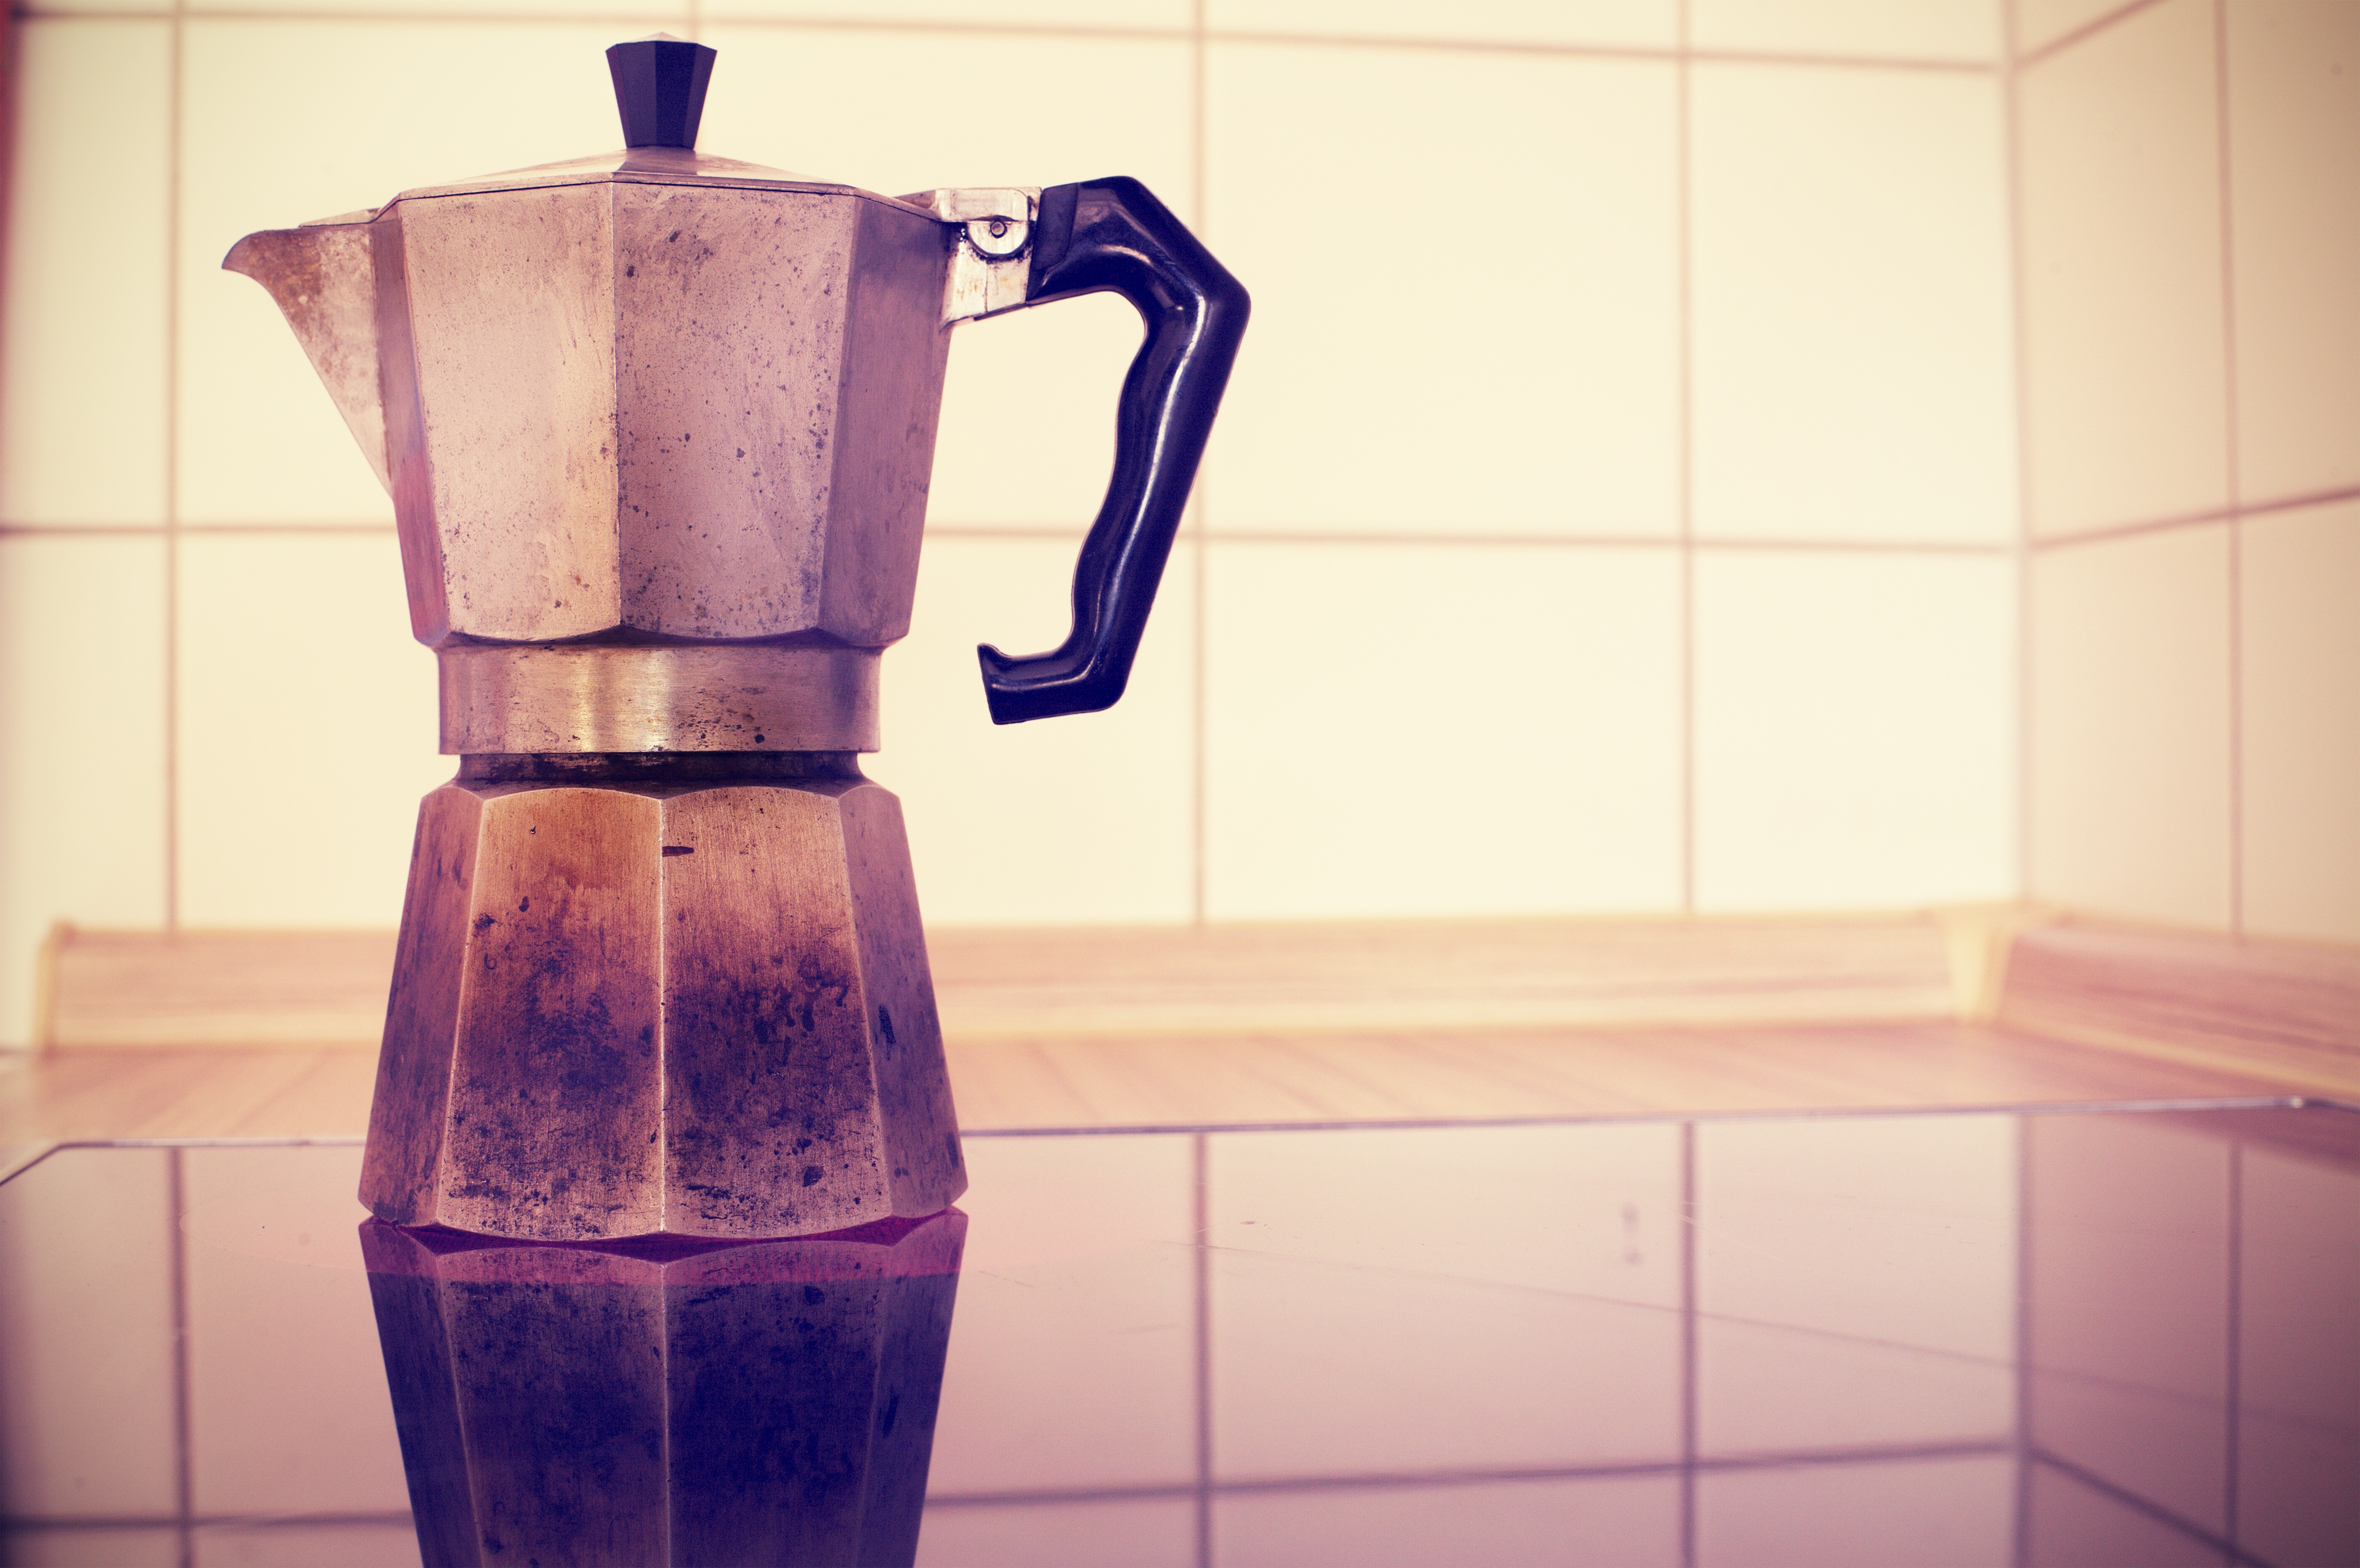
coffee, retro, glass, pot, ceramic, kitchen, drink, tile, espresso, lighting, cook, art, design, tin, cult, caffettiera, alu, hotplate, cultish, espresso pot